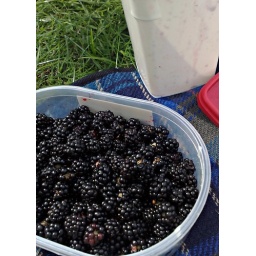
....and we have apples in the house from Jacqui's parents' trees. I feel a crumble coming on :-)